James Bond (ornithologist)

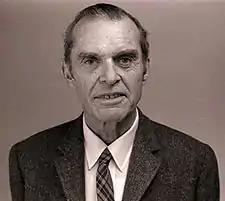
Bond in 1974

James Bond (January 4, 1900 – February 14, 1989) was an American ornithologist and expert on the birds of the Caribbean, having written the definitive book on the subject: "Birds of the West Indies", first published in 1936. He served as a curator of the Academy of Natural Sciences of Philadelphia. His name was appropriated by writer Ian Fleming for his fictional British spy of the same name; the real Bond enjoyed knowing his name was being used this way, and references to him permeate the resulting media franchise.